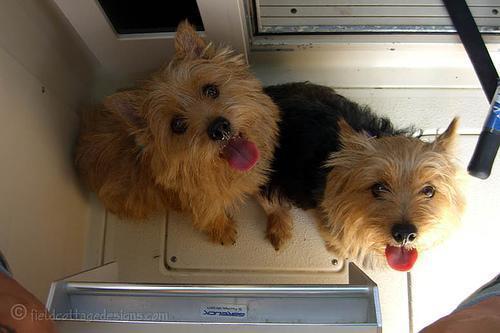
Norwich_terrier